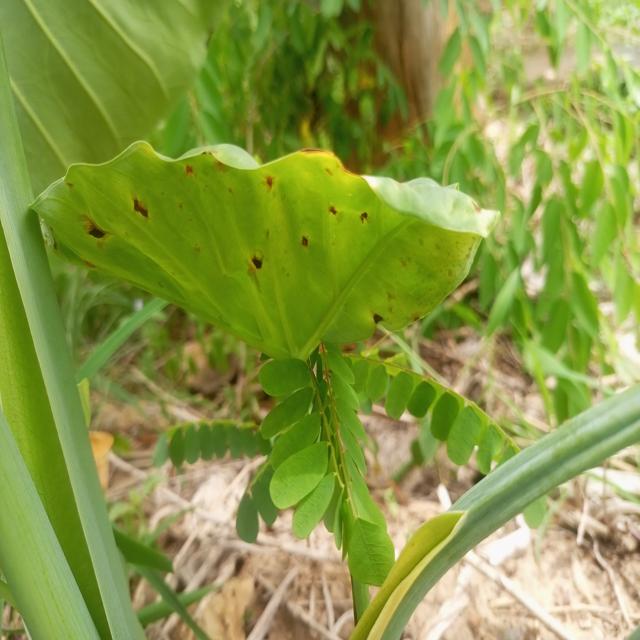
Label: Early_Blight